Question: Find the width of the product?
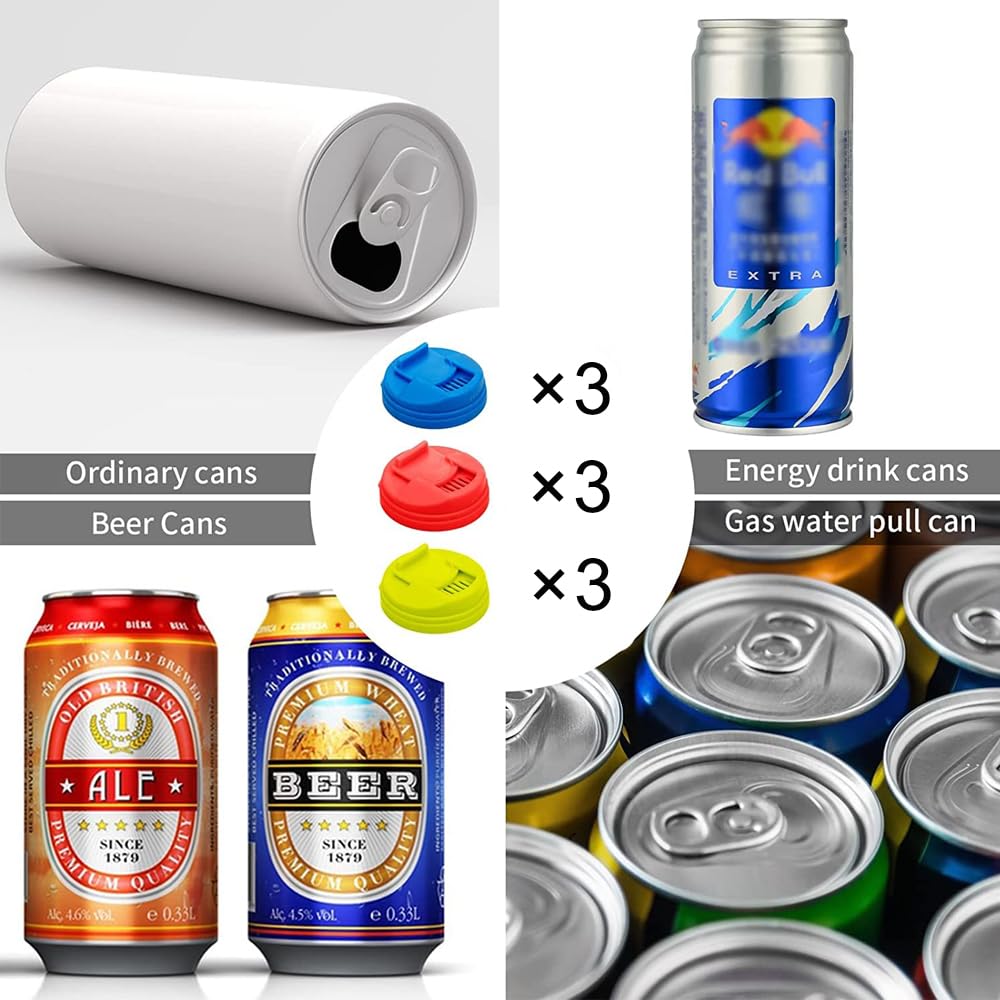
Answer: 3.0 inch